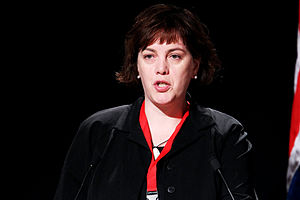
Svandís Svavarsdóttir
Svandís Svavarsdóttir ved Nordisk Råds session på Island 2010
Svandís Svavarsdóttir er en islandsk politiker fra Venstrepartiet – De Grønne. Hun er medlem af Altinget og siden 30. november 2017 sundhedsminister i det islandske velfærdsministerium. Fra 2009-2013 var hun miljøminister.